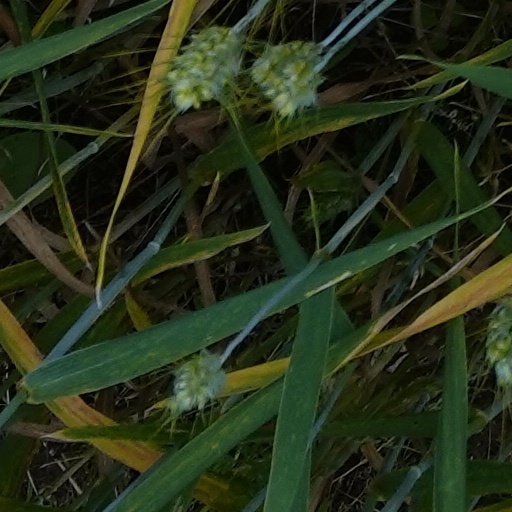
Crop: wheat